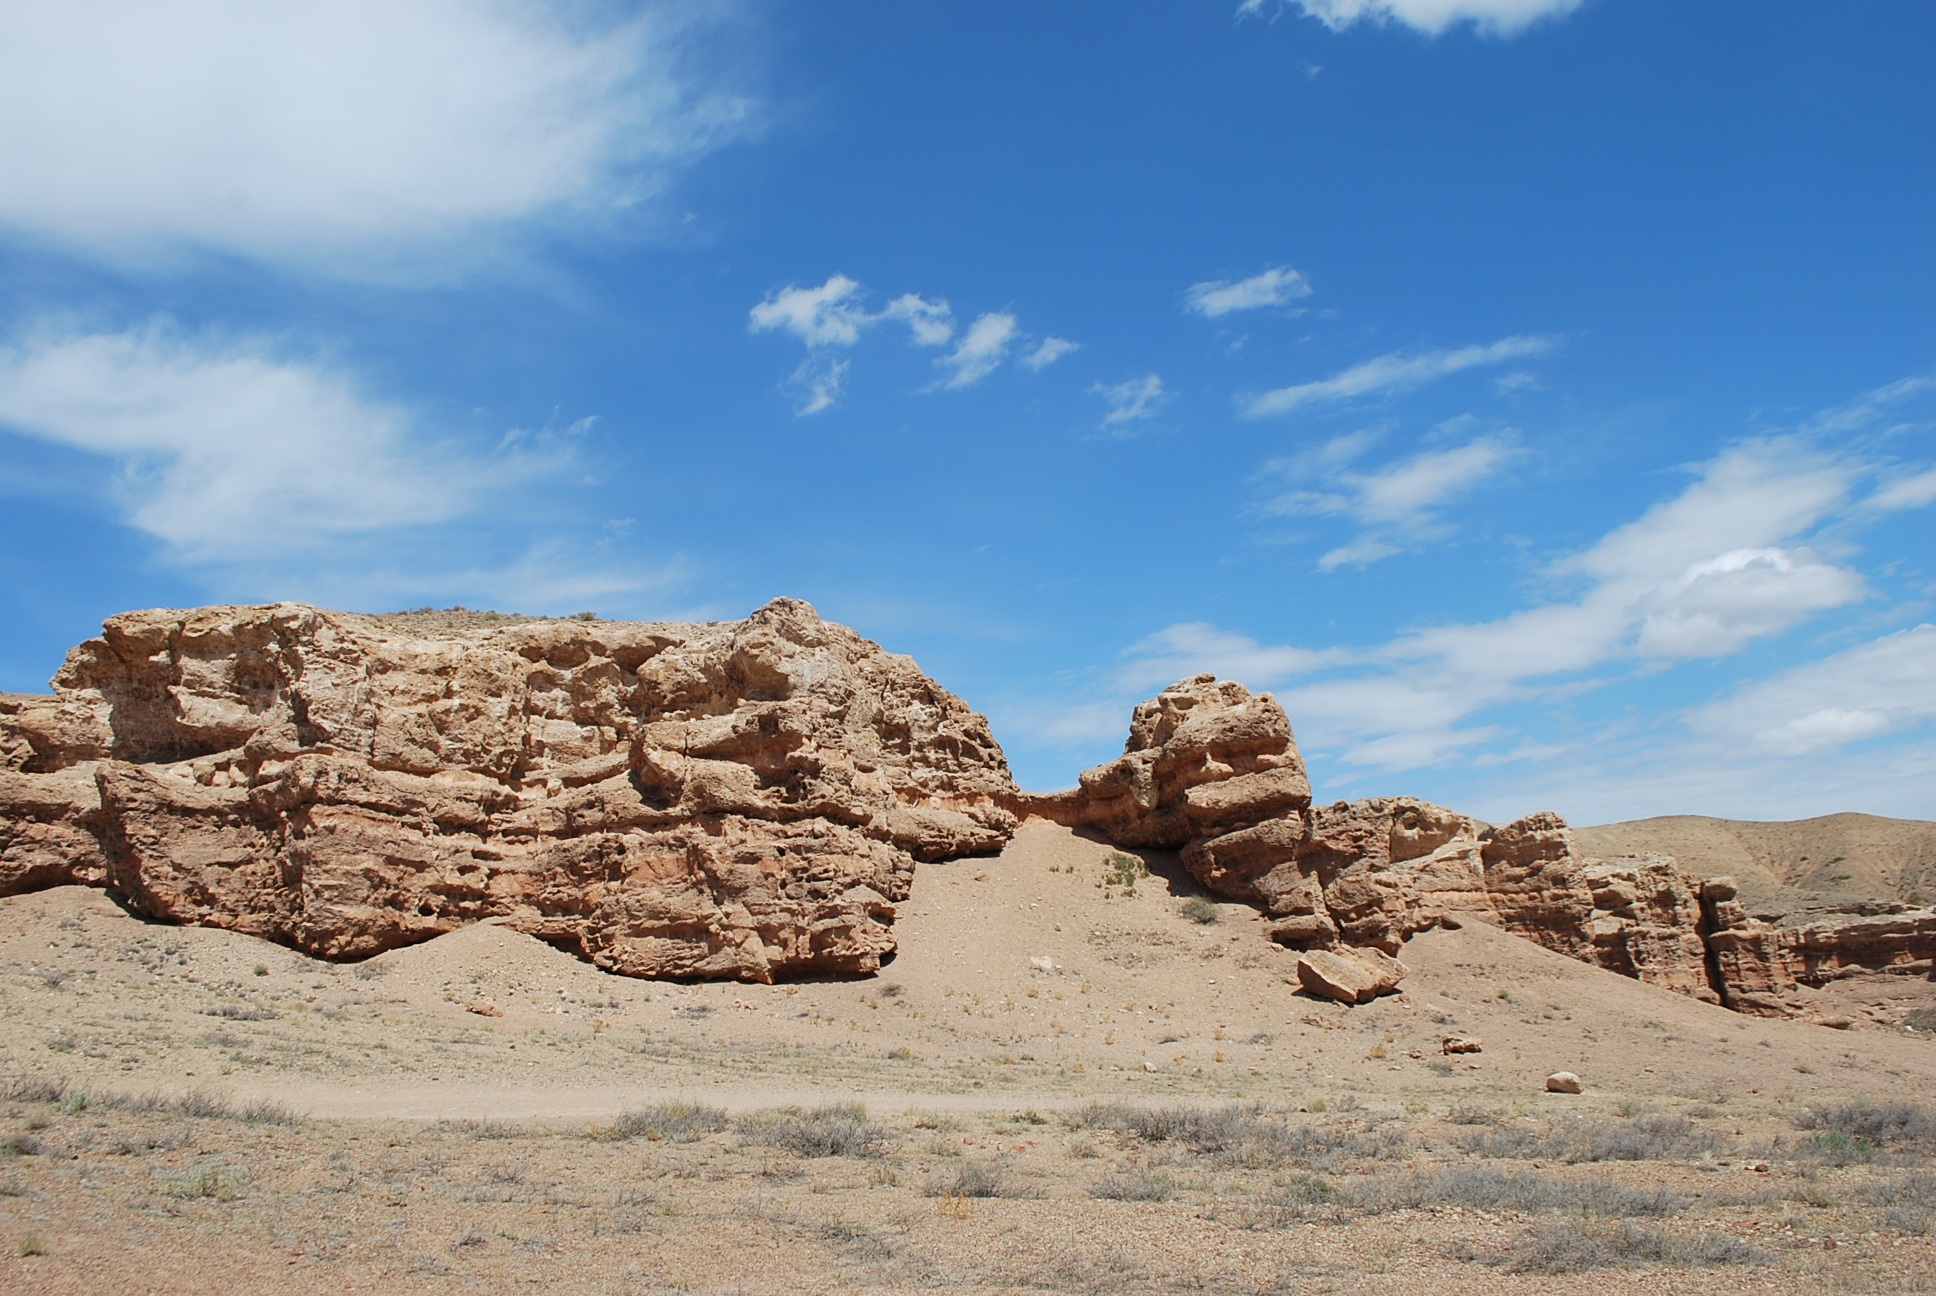
landscape, rock, mountain, desert, valley, vacation, formation, canyon, terrain, geology, badlands, plateau, ecosystem, wadi, butte, landform, kazakhstan, natural environment, geographical feature, aeolian landform, mountainous landforms, charyn